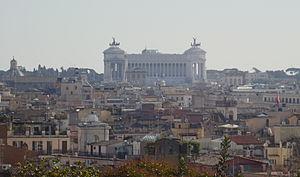
Monument Victor Emmanuel II à Rome (Vittoriano)
Le monument à Victor-Emmanuel II, connu aussi sous le nom de Vittoriano, Palais Imperial ou Altare della Patria, est un monument de Rome qui se trouve entre la Piazza Venezia et la colline du Capitole.